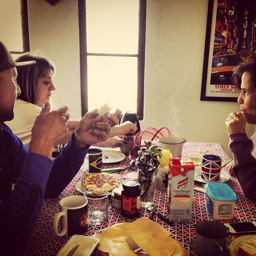
Three people sitting down together for a meal.
people eating at a table having conversation
There are people eating food at the table.
A group of people eating food at a table together.
A group of people sitting down at a table with food on it